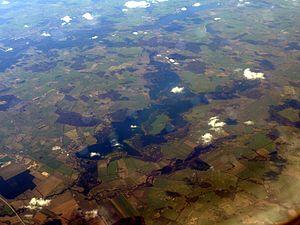
Le lac Schaal est un lac de 24 km² dans le Nord de l'Allemagne, situé à cheval sur le Schleswig-Holstein et le Mecklembourg-Poméranie-Occidentale. Le lac et ses alentours est un parc naturel depuis 1990 et une réserve de biosphère classé par l'UNESCO depuis l'an 2000.